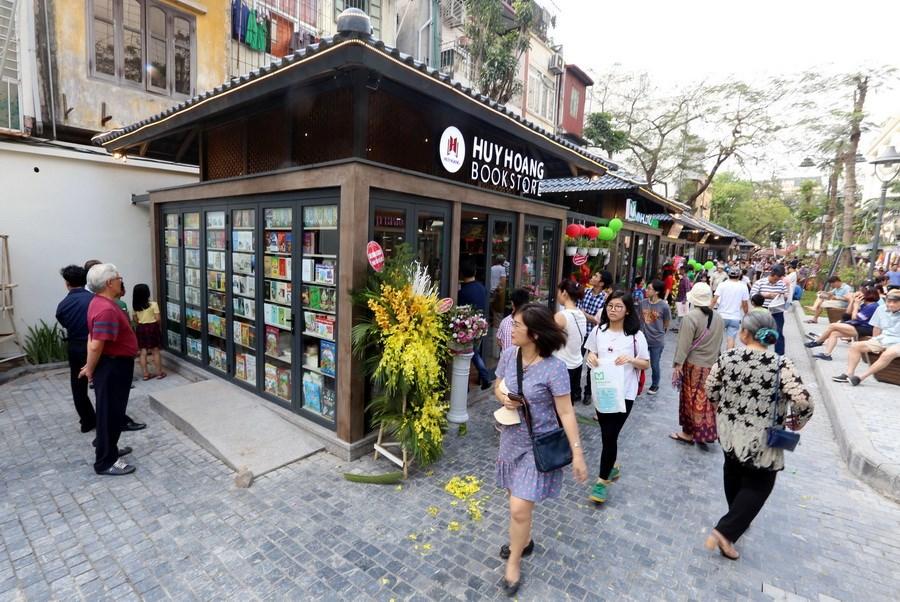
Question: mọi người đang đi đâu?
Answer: mọi người đang đi đường sách